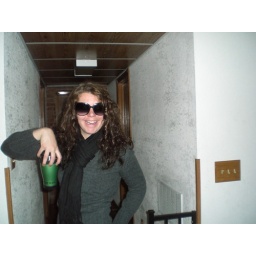
Alyssa working in her new commercial for green cups